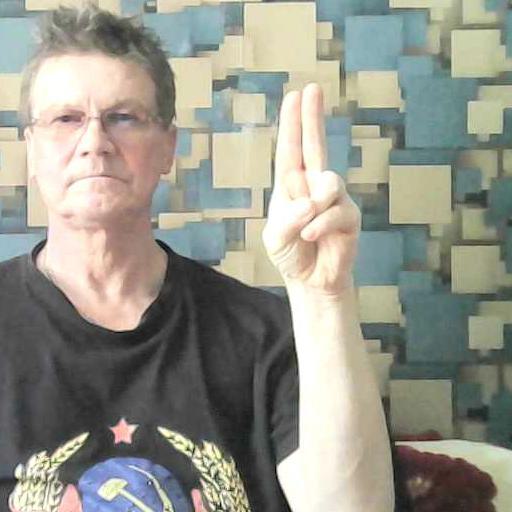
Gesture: two_up